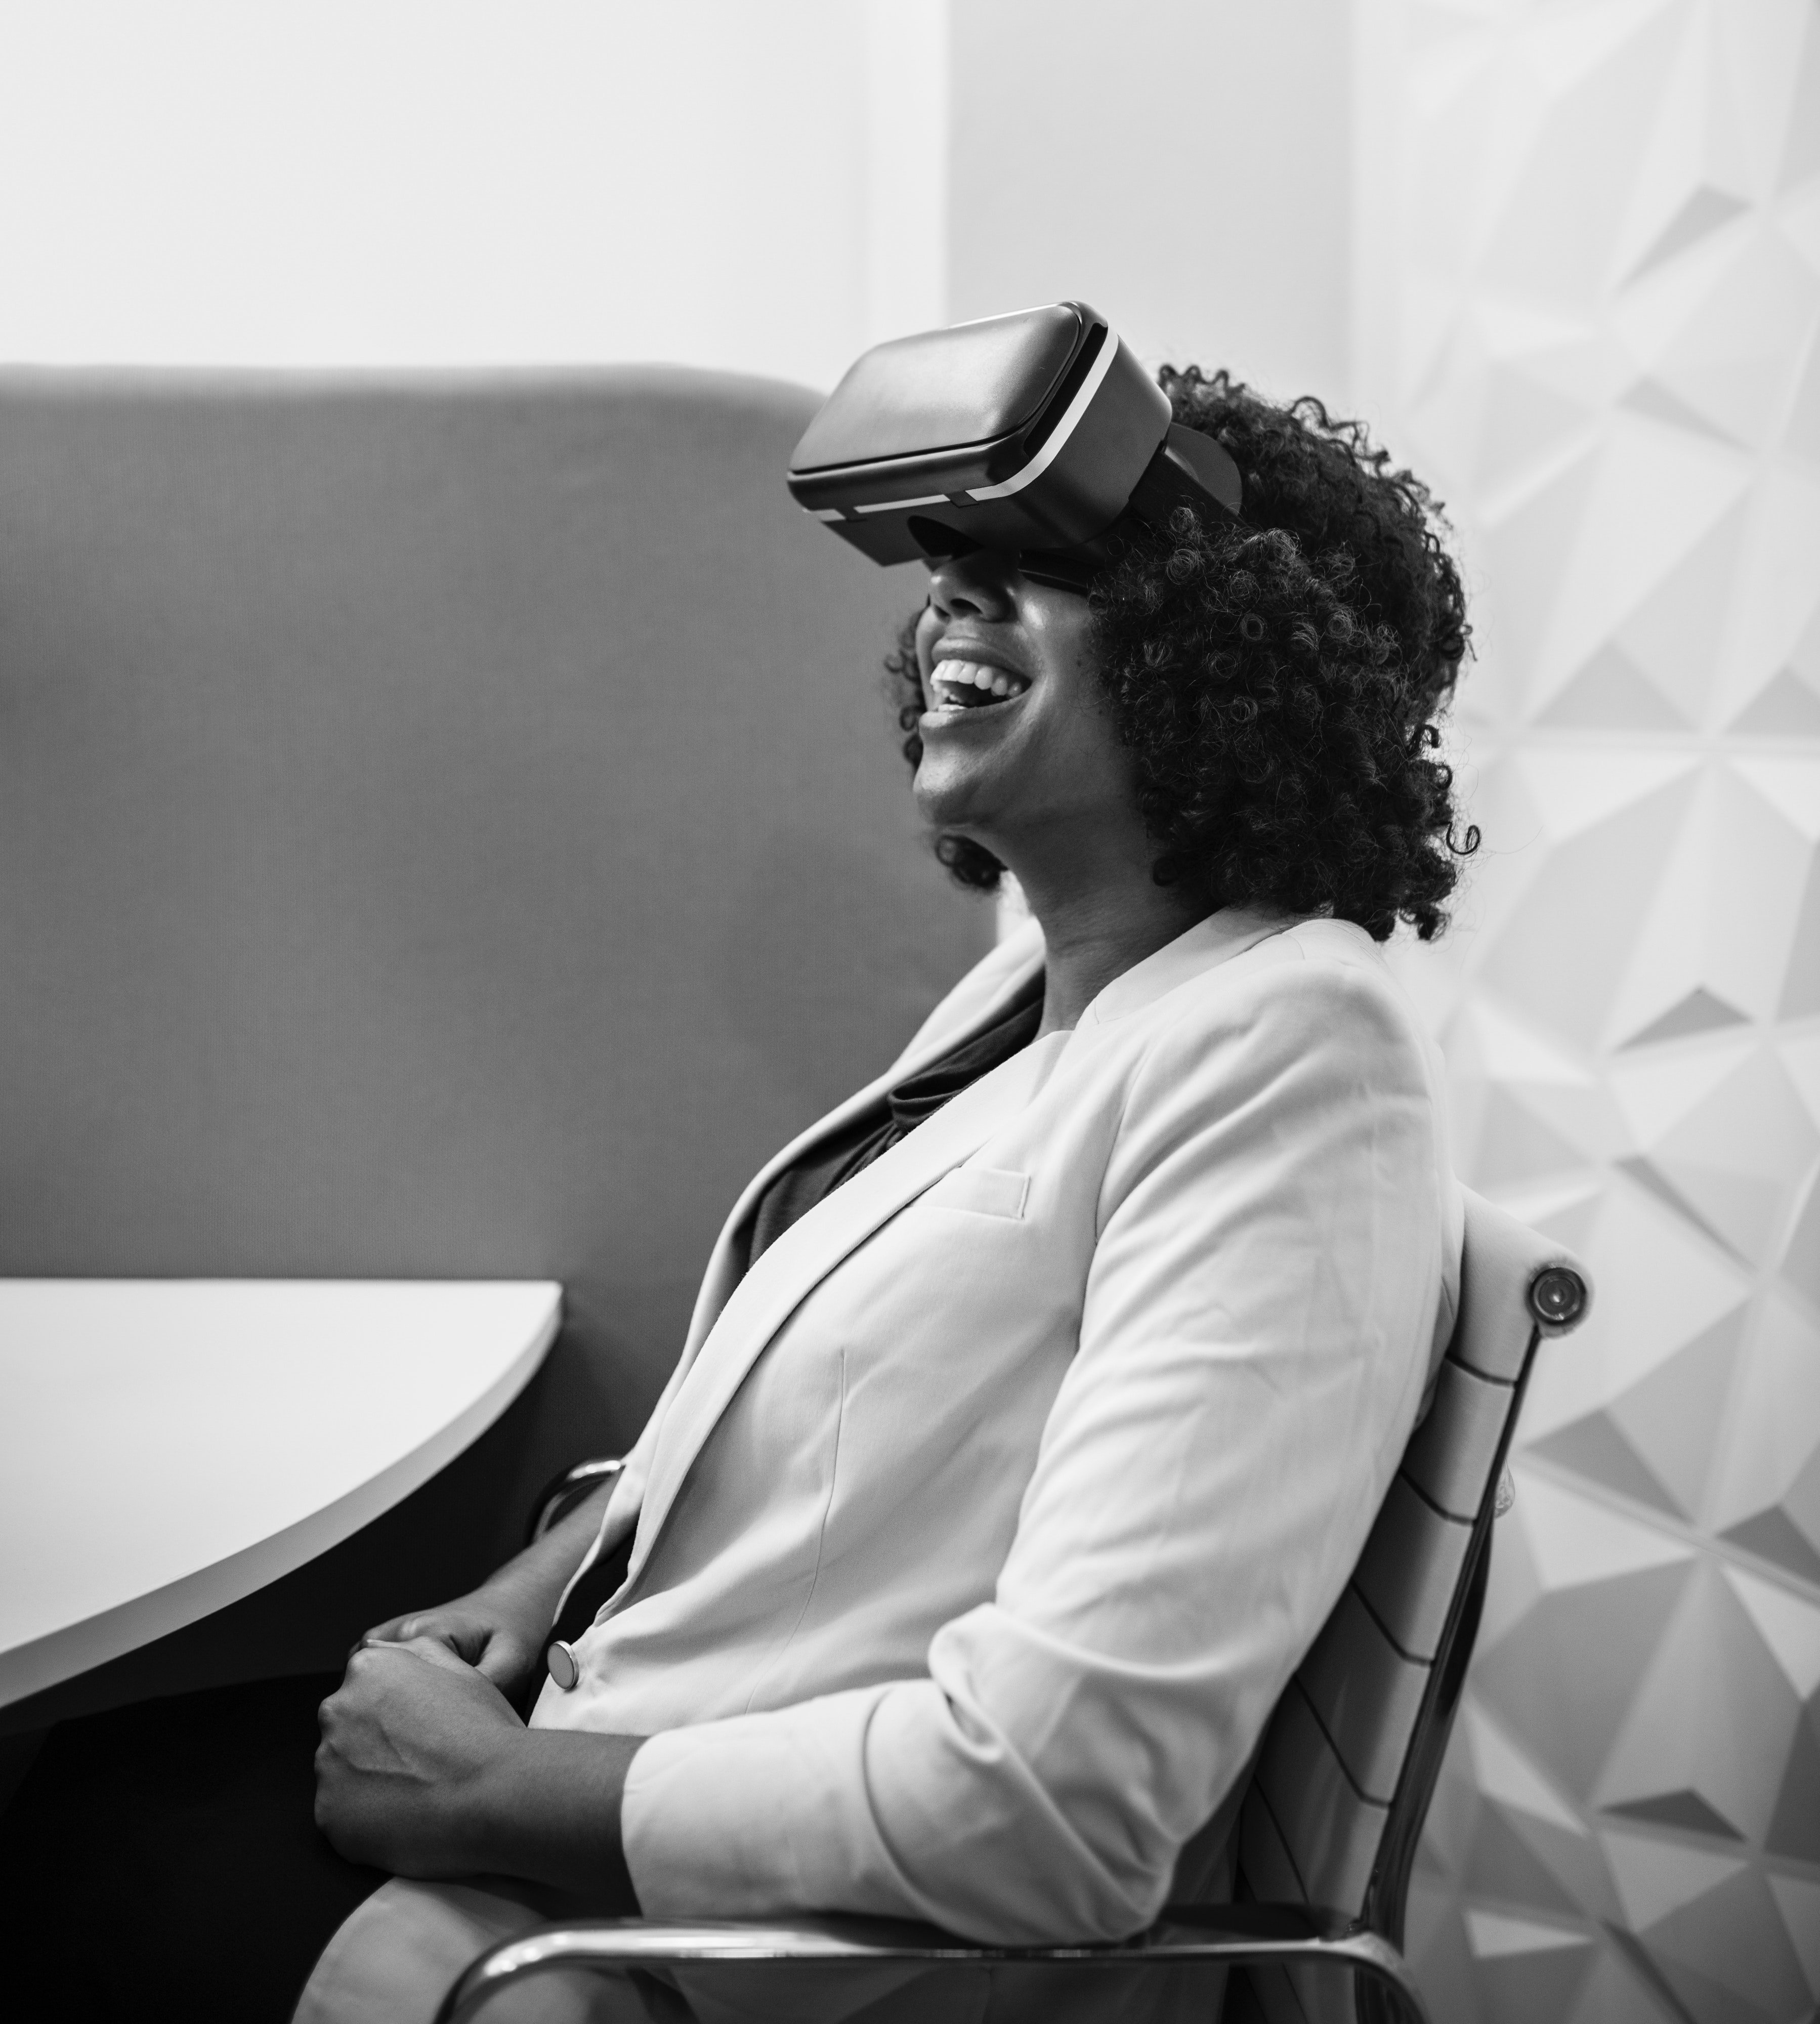
white, black, photograph, eyewear, black and white, sitting, vision care, monochrome photography, photography, gentleman, glasses, standing, monochrome, cool, sunglasses, human behavior, retro style, girl